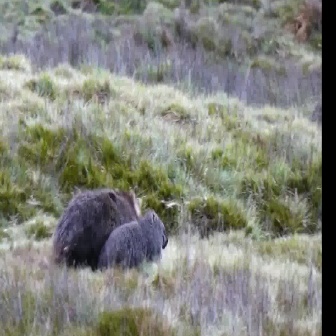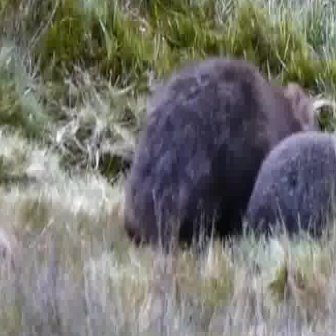
  Please identify the target specified by the bounding box [50,186,142,278] in the first image and locate it in the second image. Return the coordinates in [x_min,y_min,x_max,y_max] format.
Answer: [123,56,327,260]